Mary Montagu, Duchess of Montagu (1689–1751)

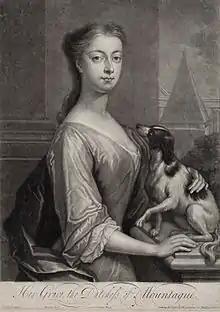
Engraving by John Simon of Mary Montagu, Duchess of Montagu.

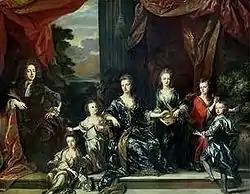
The family of John Churchill, 1st Duke of Marlborough. From left to right: The Duke of Marlborough, Elizabeth, Mary, The Duchess of Marlborough, Henrietta, Anne and John.

From 1714 to 1717, the Duchess was a Lady of the Bedchamber to Caroline of Ansbach, then Princess of Wales. She was painted by Sir Godfrey Kneller in 1740. A portrait of her with her husband and daughter was painted in about 1729 by Gawen Hamilton. The duchess is obliquely referred to in Delarivier Manley's 1709 satire, "The New Atalantis".